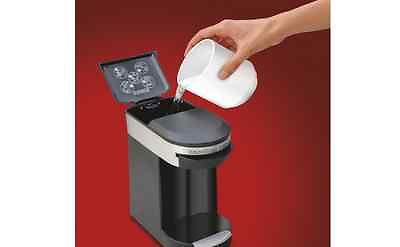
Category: coffee maker